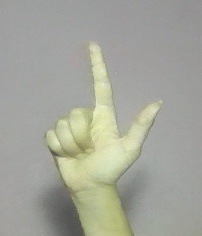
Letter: laam